The Bookman (New York City)

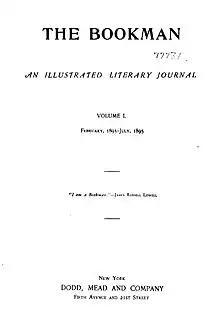
Title page of first volume of "The Bookman" (February–July 1895)

The Bookman was a literary journal established in 1895 by Dodd, Mead and Company